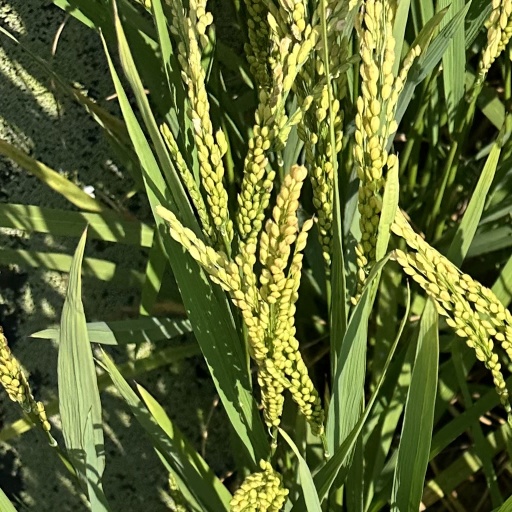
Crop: rice